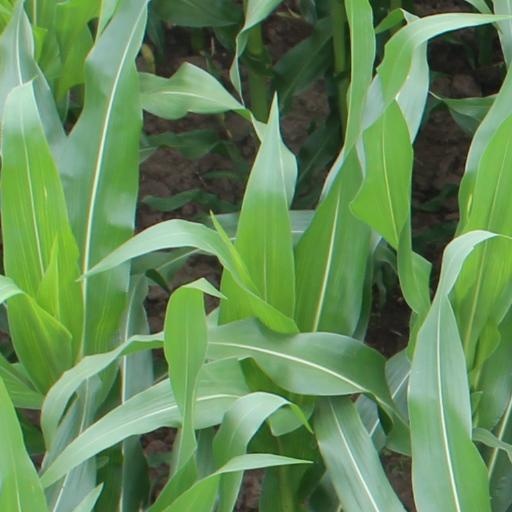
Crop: maize; corn